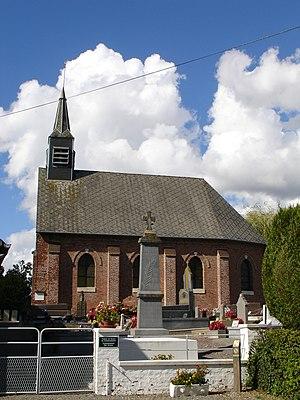
Église de Boffles
Boffles est une commune française située dans le département du Pas-de-Calais en région Hauts-de-France.
Les monuments aux morts de la guerre 1914-1918 peuvent être surmontés d'éléments symbolisant :